John D'Agostino (financial services)

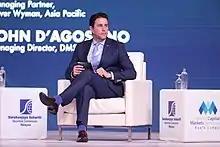
John D'Agostino speaking at the

In 2007, his story became the focus of the book Rigged, the True Story of an Ivy League Kid who Changed the World of Oil by Ben Mezrich. The book was published in 2008 in United Kingdom with a slight variation in the title as Rigged, The True Story of a Wall Street Novice who Changed the World of Oil Forever.